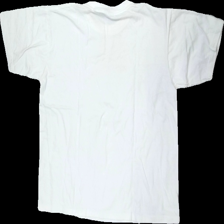
View: back
Type: T-shirt
Category: Unisex
Brand: Not in the list
Colors: White
Material: 100% bomull
Cut: C-collar
Size: XL
Season: All
Stains: Major
Damage: smutsigt och lite nopprigt
Damage location: top center
Damage 2: smutsigt
Damage 2 location: middle center
Damage 3: smuts fläck
Damage 3 location: middle center
Price range: <50
Recommended usage: Export
Description: vit t-shirt